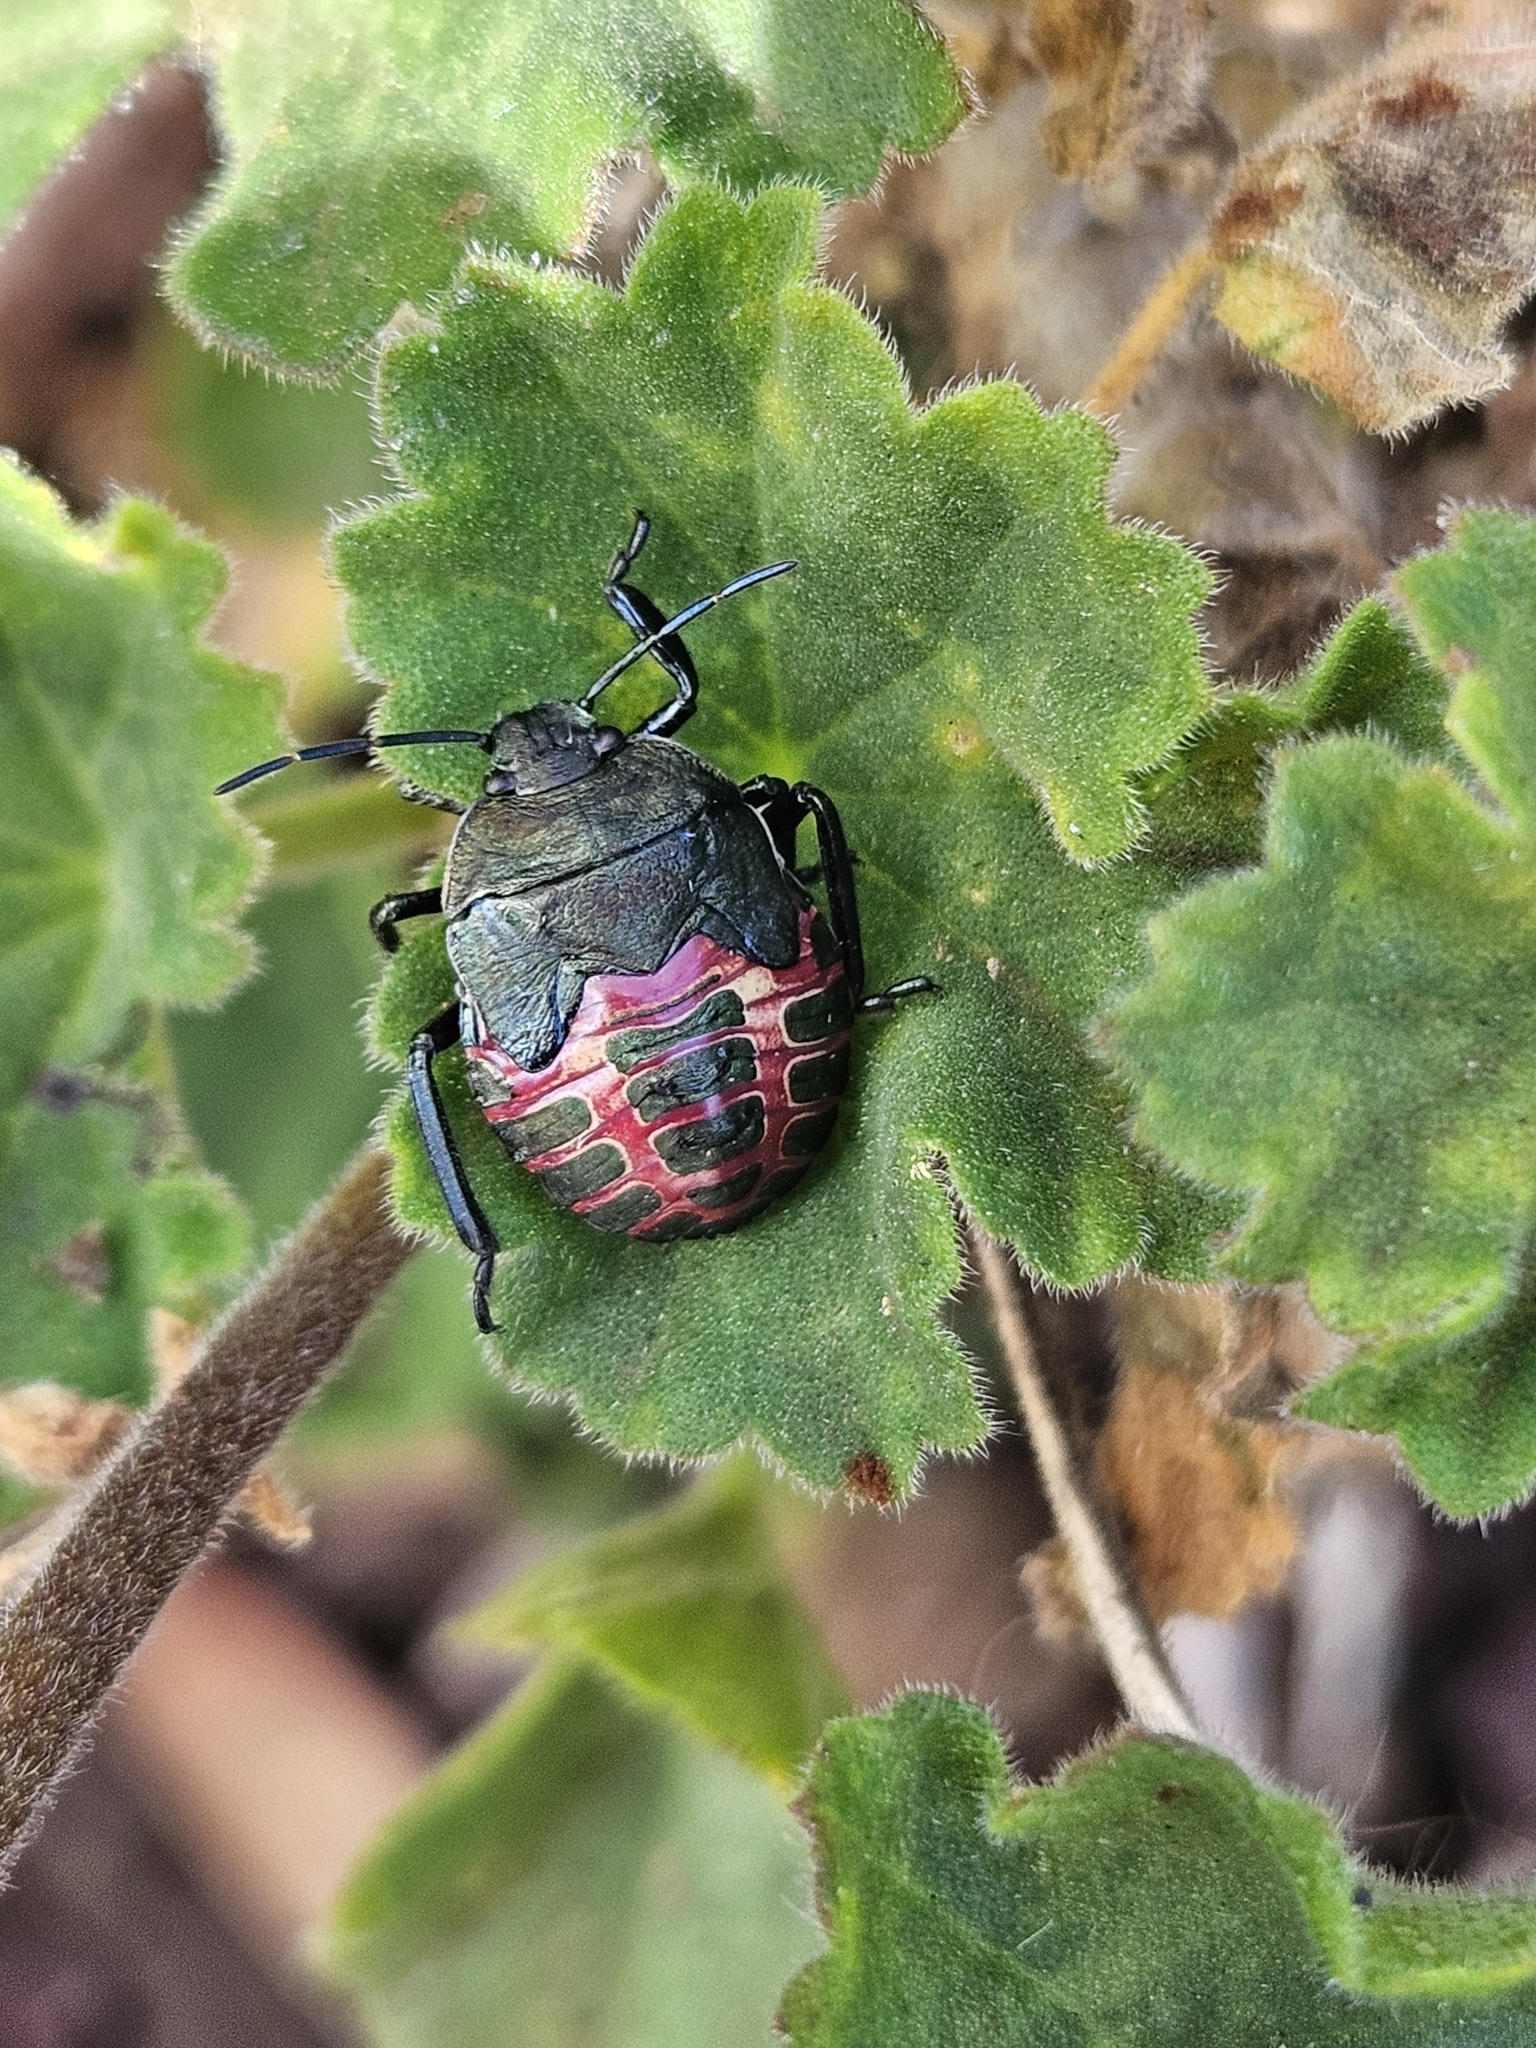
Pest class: stink_bug